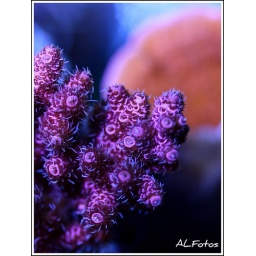
My pink millepora with an orange Montipora capricornis in the background.